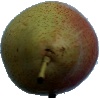
Label: Pear Forelle 1